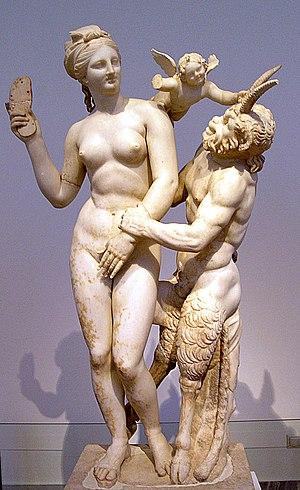
Groupe statuaire d'Aphrodite, Pan et Éros, en marbre parien, trouvé dans la Maison des Poséidoniastes de Beyrouth à Délos. Des traces de peinture sont encore visibles en de nombreux endroits. L'inscription de la base indique que le groupe fut dédié par Dionysios de Beyrouth (Beryttos) à ses dieux ancestraux. Vers 100 a. C. Musée archéologique national, Athènes, n°3335.
Le musée national archéologique d’Athènes est le principal musée archéologique de Grèce. Il dépend directement du Directorat général des antiquités rattaché au ministère grec de la Culture. Il est dirigé par Georgios Kakavas. Il possède l’une des plus vastes collections d’antiquités grecques au monde. Il abrite plus de 20 000 objets datant de la préhistoire à la fin de l'Antiquité venus de l'ensemble de la Grèce.